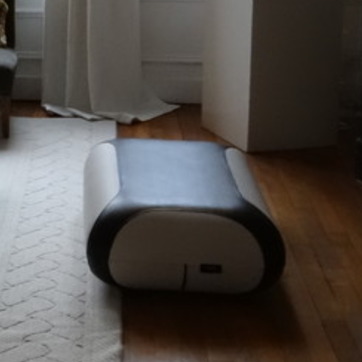
Material: leather